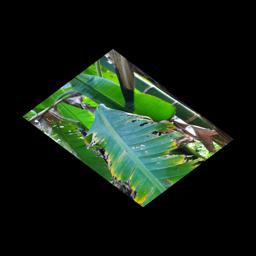
Label: YELLOW SIGATOKA